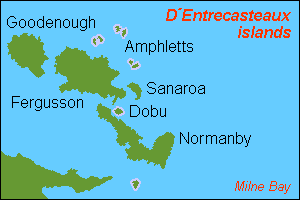
Fergusson est une île de la province de Baie Milne en Papouasie-Nouvelle-Guinée.
Normanby est une île de la province de Baie Milne en Papouasie-Nouvelle-Guinée.
Goodenough est une île de la province de Baie Milne en Papouasie-Nouvelle-Guinée.